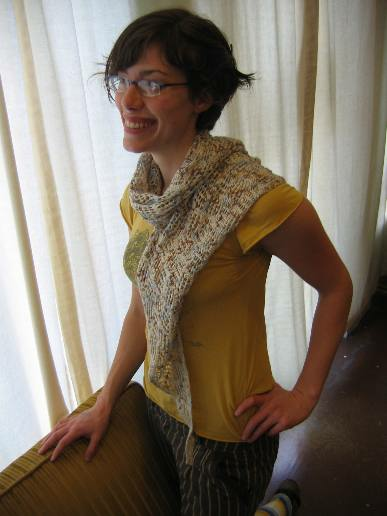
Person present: Yes